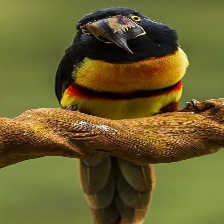
Species: COLLARED ARACARI
Scientific name: PTEROGLOSSUS TORQUATUS
ImageNet parent category: toucan